Gliese 581e

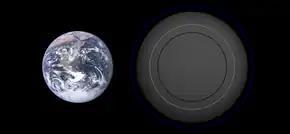
Size comparison of Gliese 581e with Earth(Based on selected hypothetical modeled compositions)

Gliese 581e or Gl 581e is an exoplanet orbiting within the Gliese 581 system, located away from Earth in the Libra constellation. It is the third planet discovered in the system (fourth if the disputed planet candidate Gliese 581d is included) and the first in order from the star.